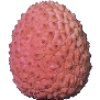
Label: Lychee 1